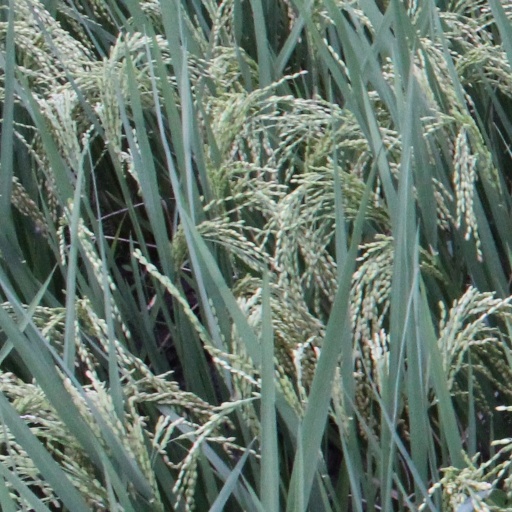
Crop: rice